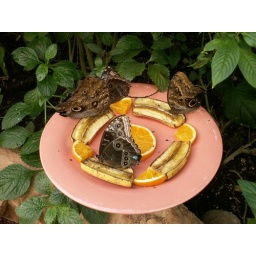
We have many fruit-dishes like this in the green house for our butterflies. They love banana and orange.